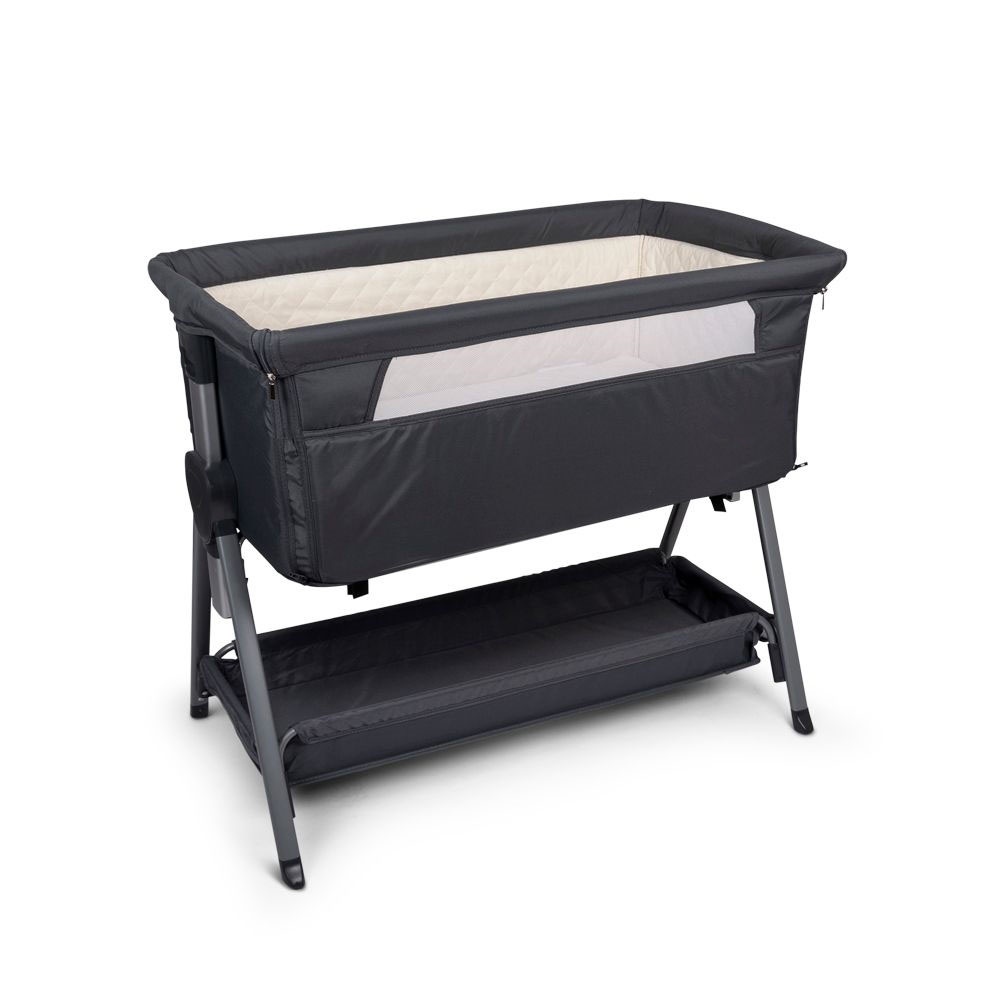
Sleep Tight Bedside Crib
Miniseng / Bedside krybbe Denne sammenklappelige miniseng gør det muligt for dig og dit barn at sove helt tæt sammen de første måneder - uden dog at forstyrre hinanden. Sengen kan stå helt tæt på forældrenes seng, så den tætte kontakt er mulig, selv om barnet sover i egen seng. Barnet kan let flyttes frem og tilbage mellem forældrenes seng og barnets egen seng, hvilket også er praktisk, hvis du ammer dit barn. Minisengens sammenklappelige funktion, gør den nem at bruge som rejse-/weekendseng. Der medfølger en særlig lækker madras samt en taske til at pakke sengen ned i. Anbefalet alder: 0-6 mdr. eller til barnet selv kan sætte sig op. Max. belastning: 9 kg Udfoldet LxBxH: 96 x 57 x 79 cm Madras LxBxH: 86 x 50 6,5 cm Vægt : 8,2 kg
Brand: BabyTrold
Category: Furniture > Baby & Toddler Furniture > Bassinets & Cradles > Folding Bassinets